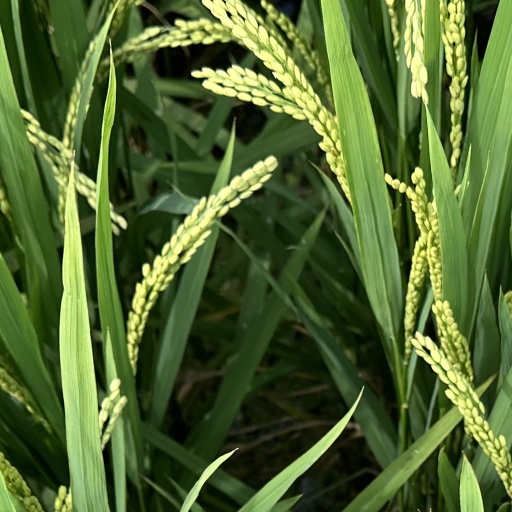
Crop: rice